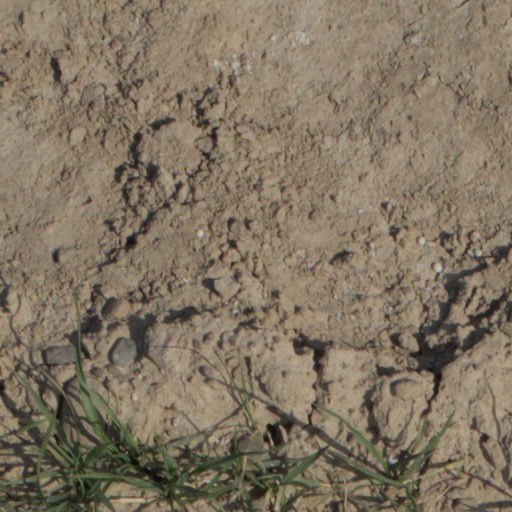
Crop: wheat